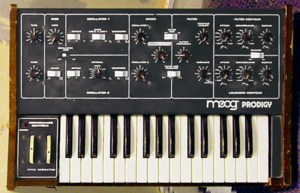
Le Prodigy est un synthétiseur analogique monophonique produit par le constructeur américain Moog de 1979 à 1984. 11 000 exemplaires des deux versions de cet instrument ont été vendus à travers le monde, ce qui fait de lui l'un des plus vendus de la marque, après le Minimoog.
Machinedrum, pseudonyme de Travis Stewart, est un musicien américain de musique électronique né le 4 mars 1982 à Eden en Caroline du Nord. Éclectique et prolifique, il a signé de nombreux disques et apparitions dans des styles allant du hip-hop expérimental à la jungle en passant par le juke, la house et le dubstep.